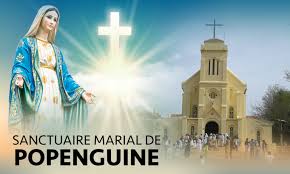
Nataal bii nag bi ma ko xoolee kii Mariyaama la ab chrétien, mooy yàllay chrétiens yi ab croix nekk ca wet ga.